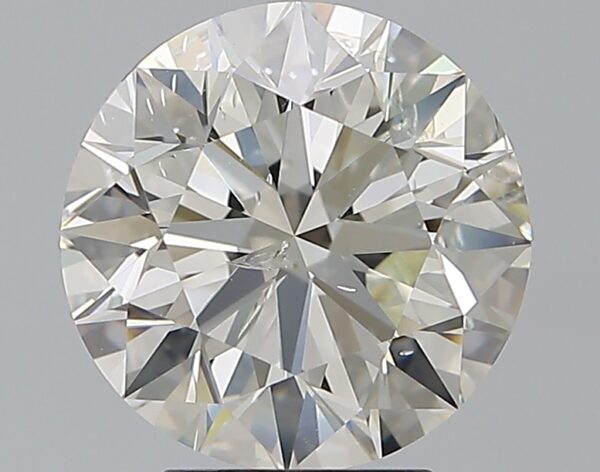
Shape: round
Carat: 3.39
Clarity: SI2
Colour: K
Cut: EX
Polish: EX
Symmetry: EX
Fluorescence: F
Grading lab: GIA
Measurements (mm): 9.52 x 9.58 x 5.99